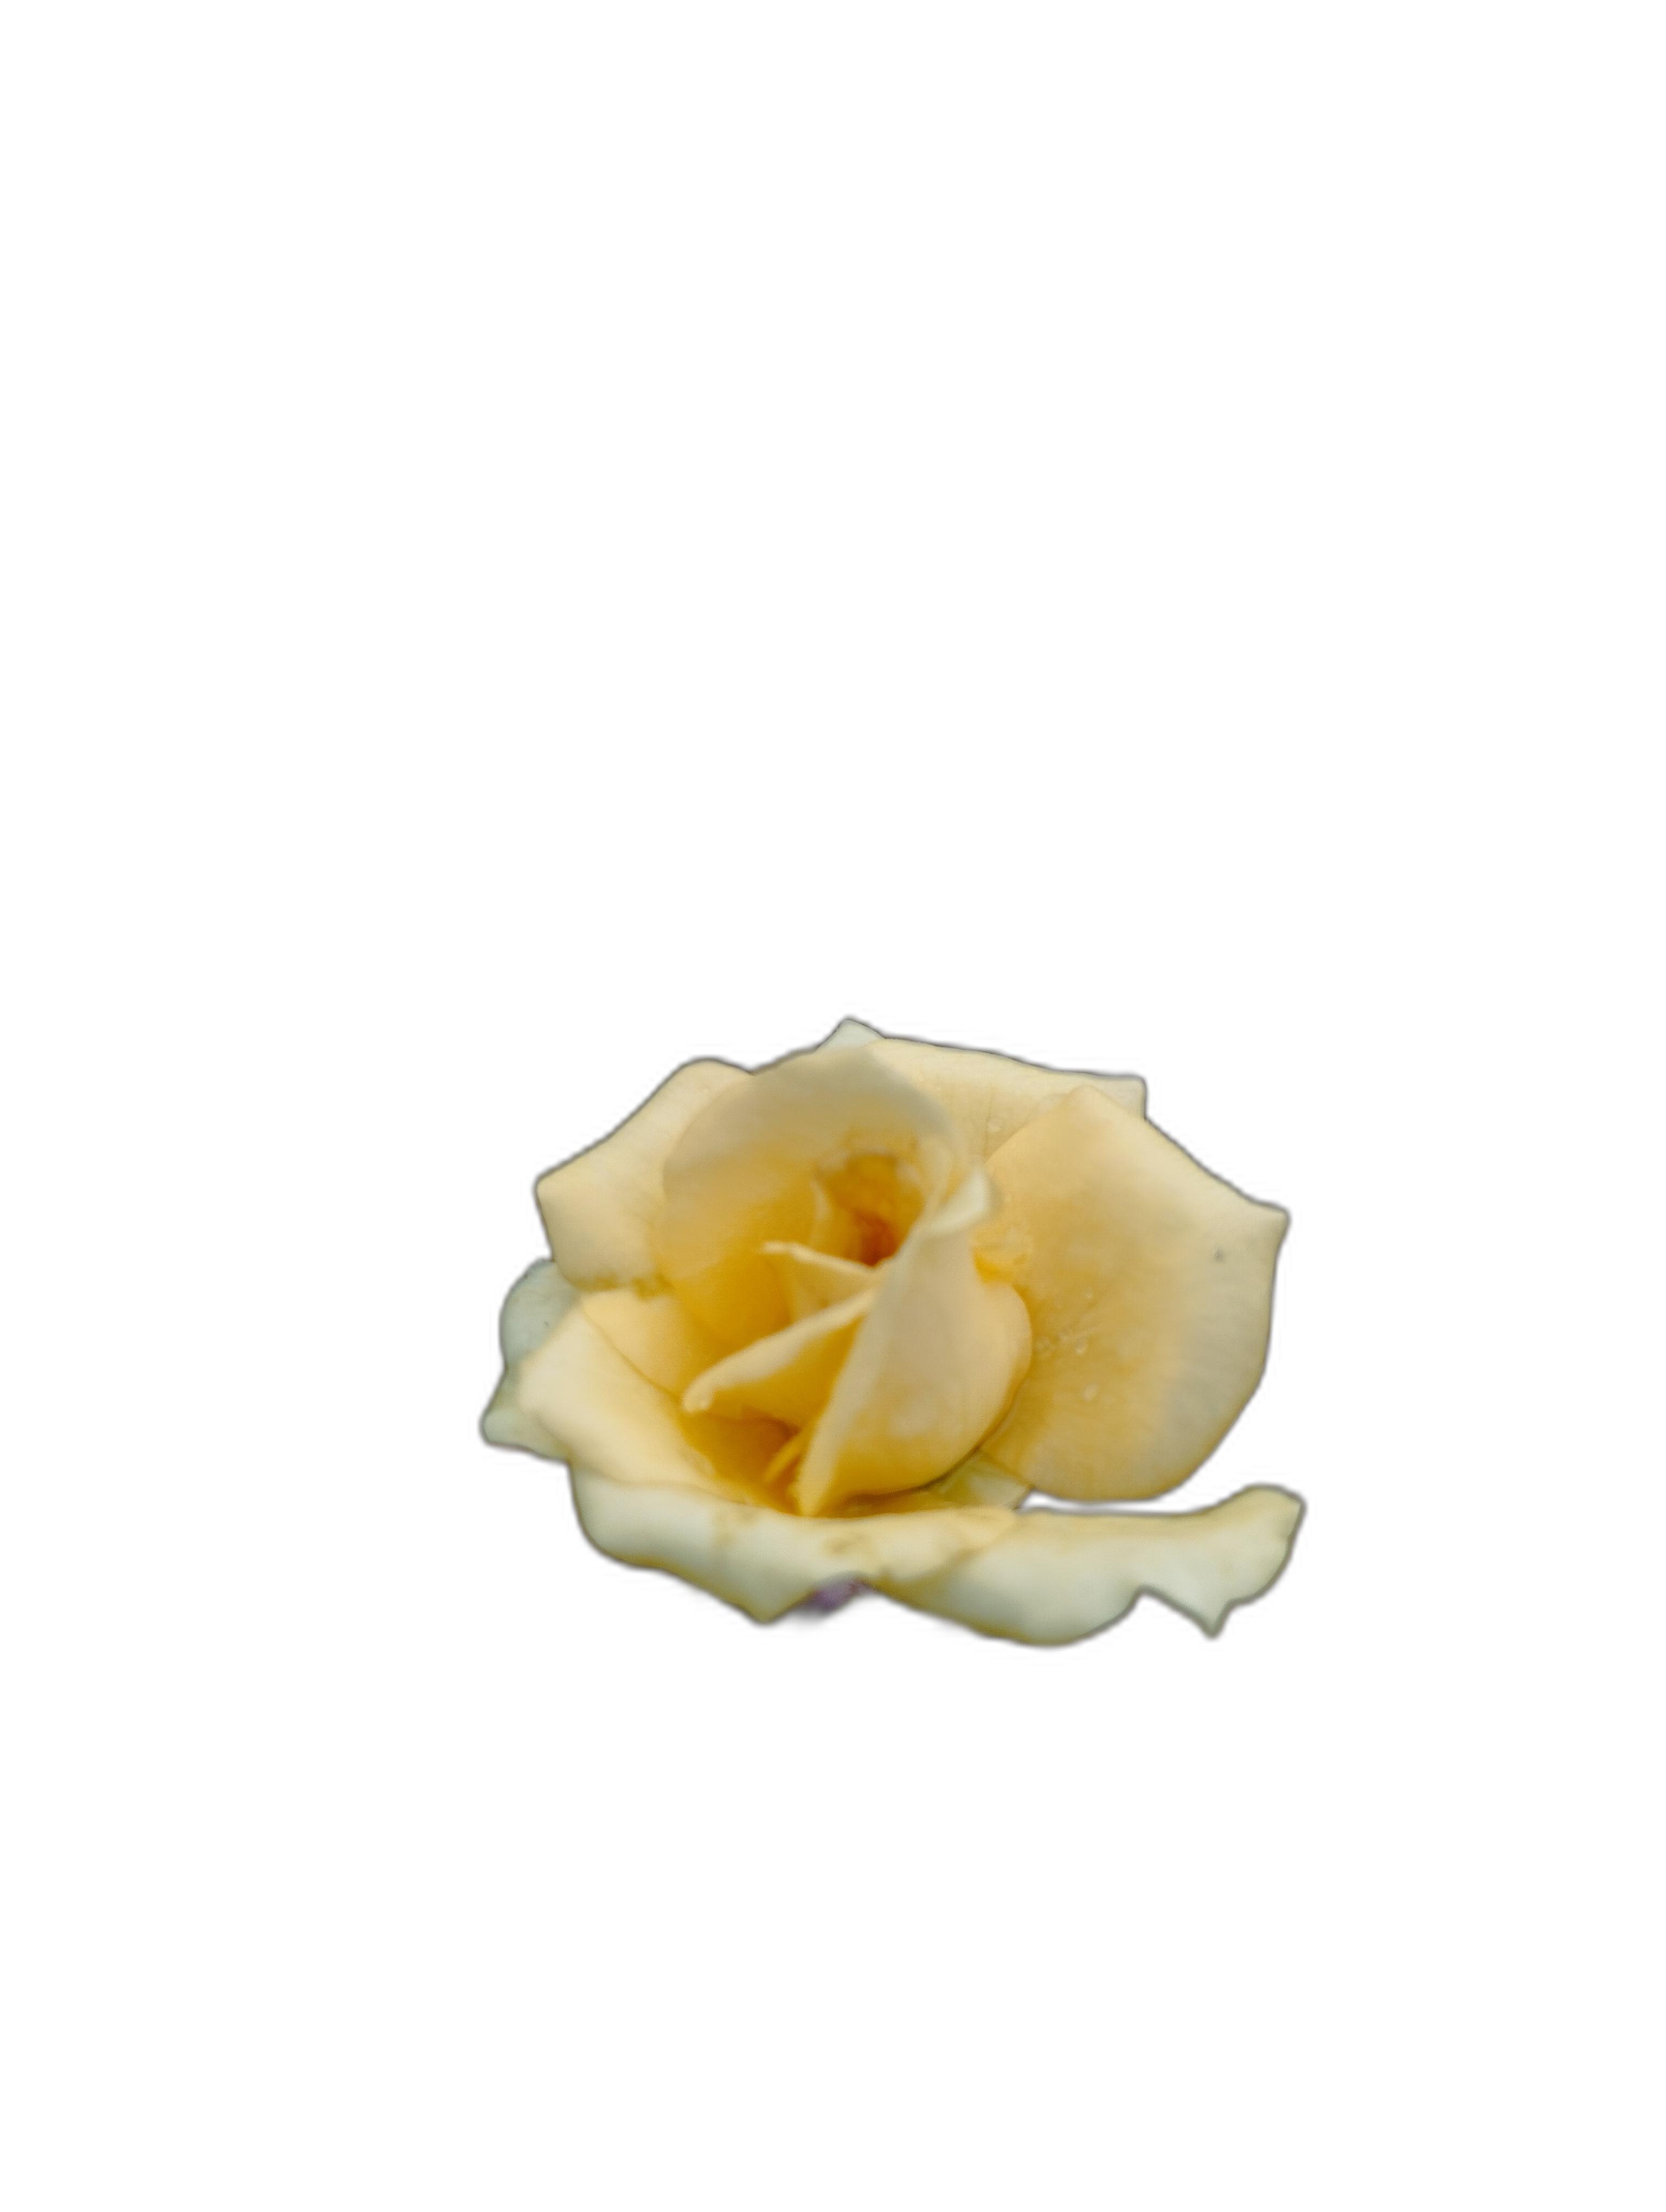
Label: Rose